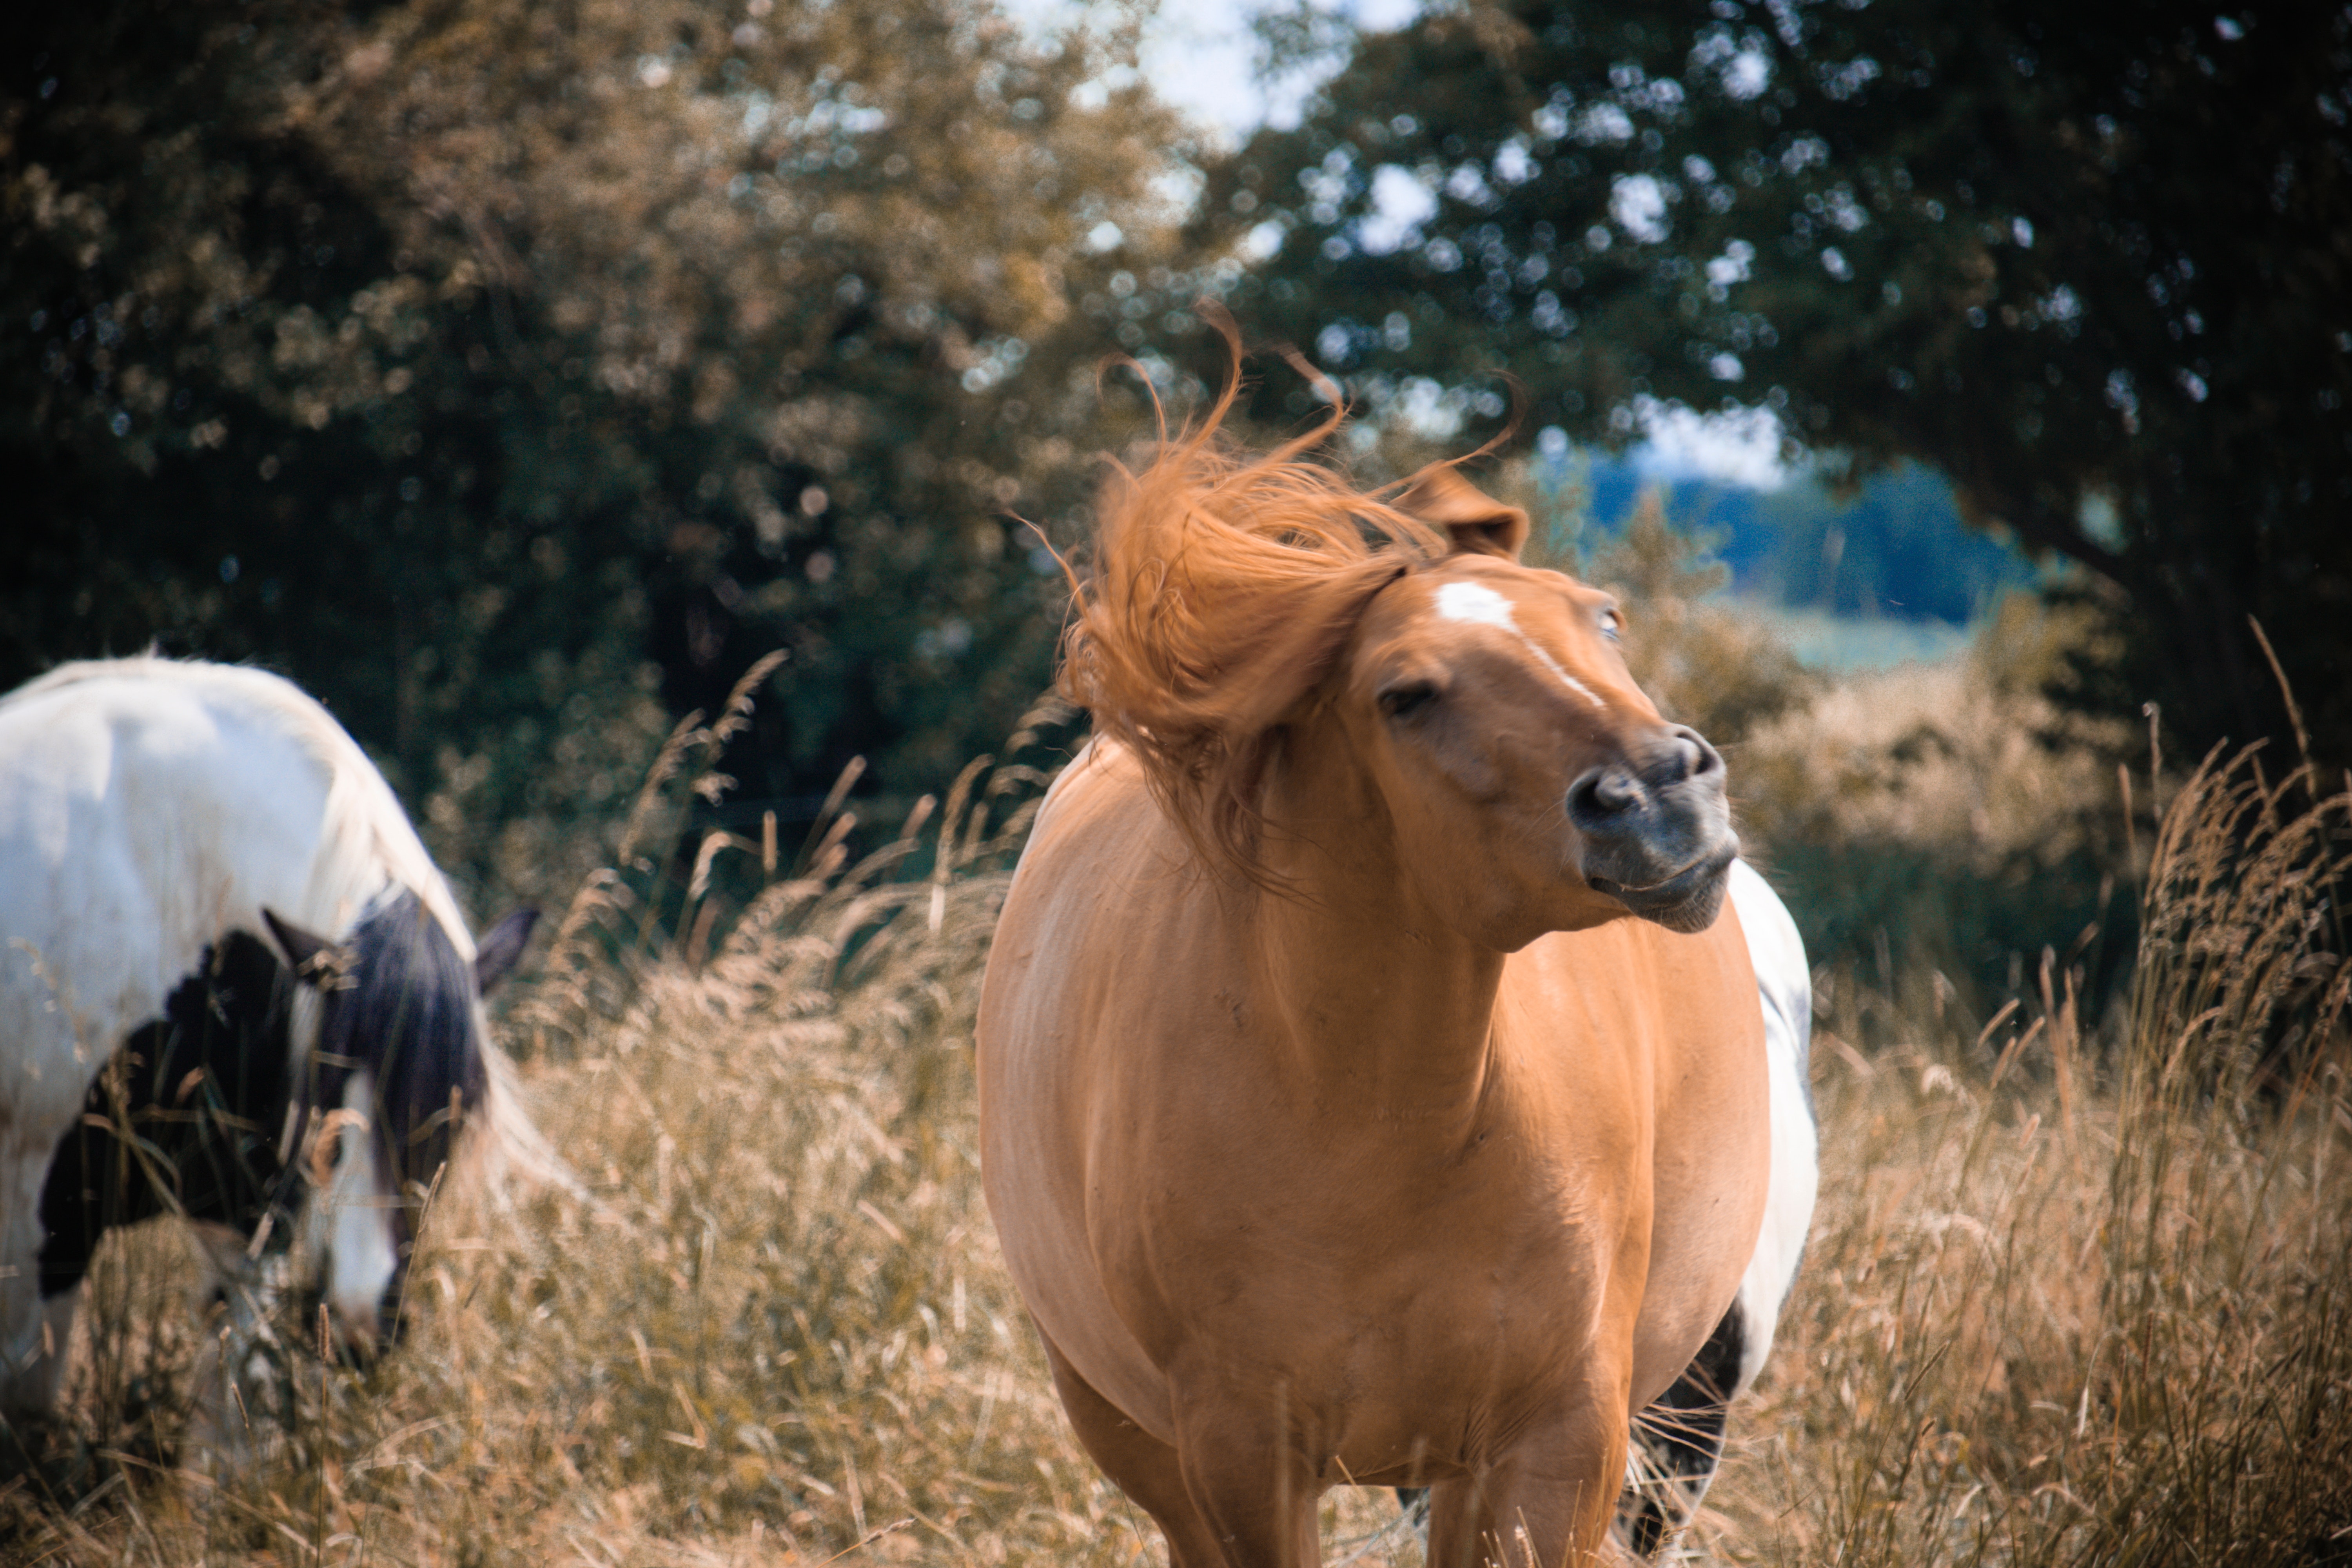
vertebrate, mammal, bovine, wildlife, pasture, grazing, livestock, terrestrial animal, snout, grass, horse, mustang horse, landscape, plant, herd, mane, fawn, meadow, cow goat family, stallion